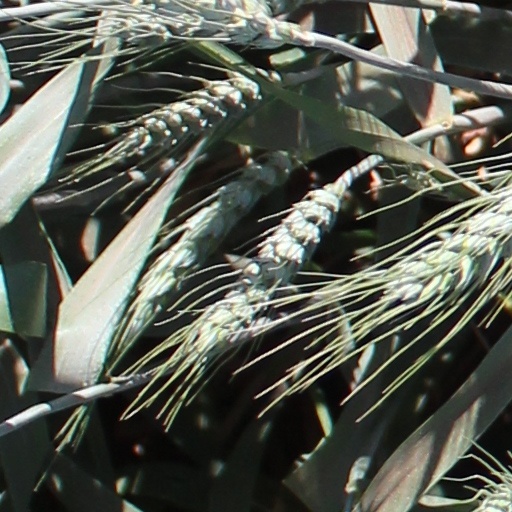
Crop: wheat